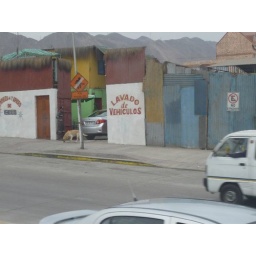
A car wash I spotted along the way. Bit different from the ones in the US.